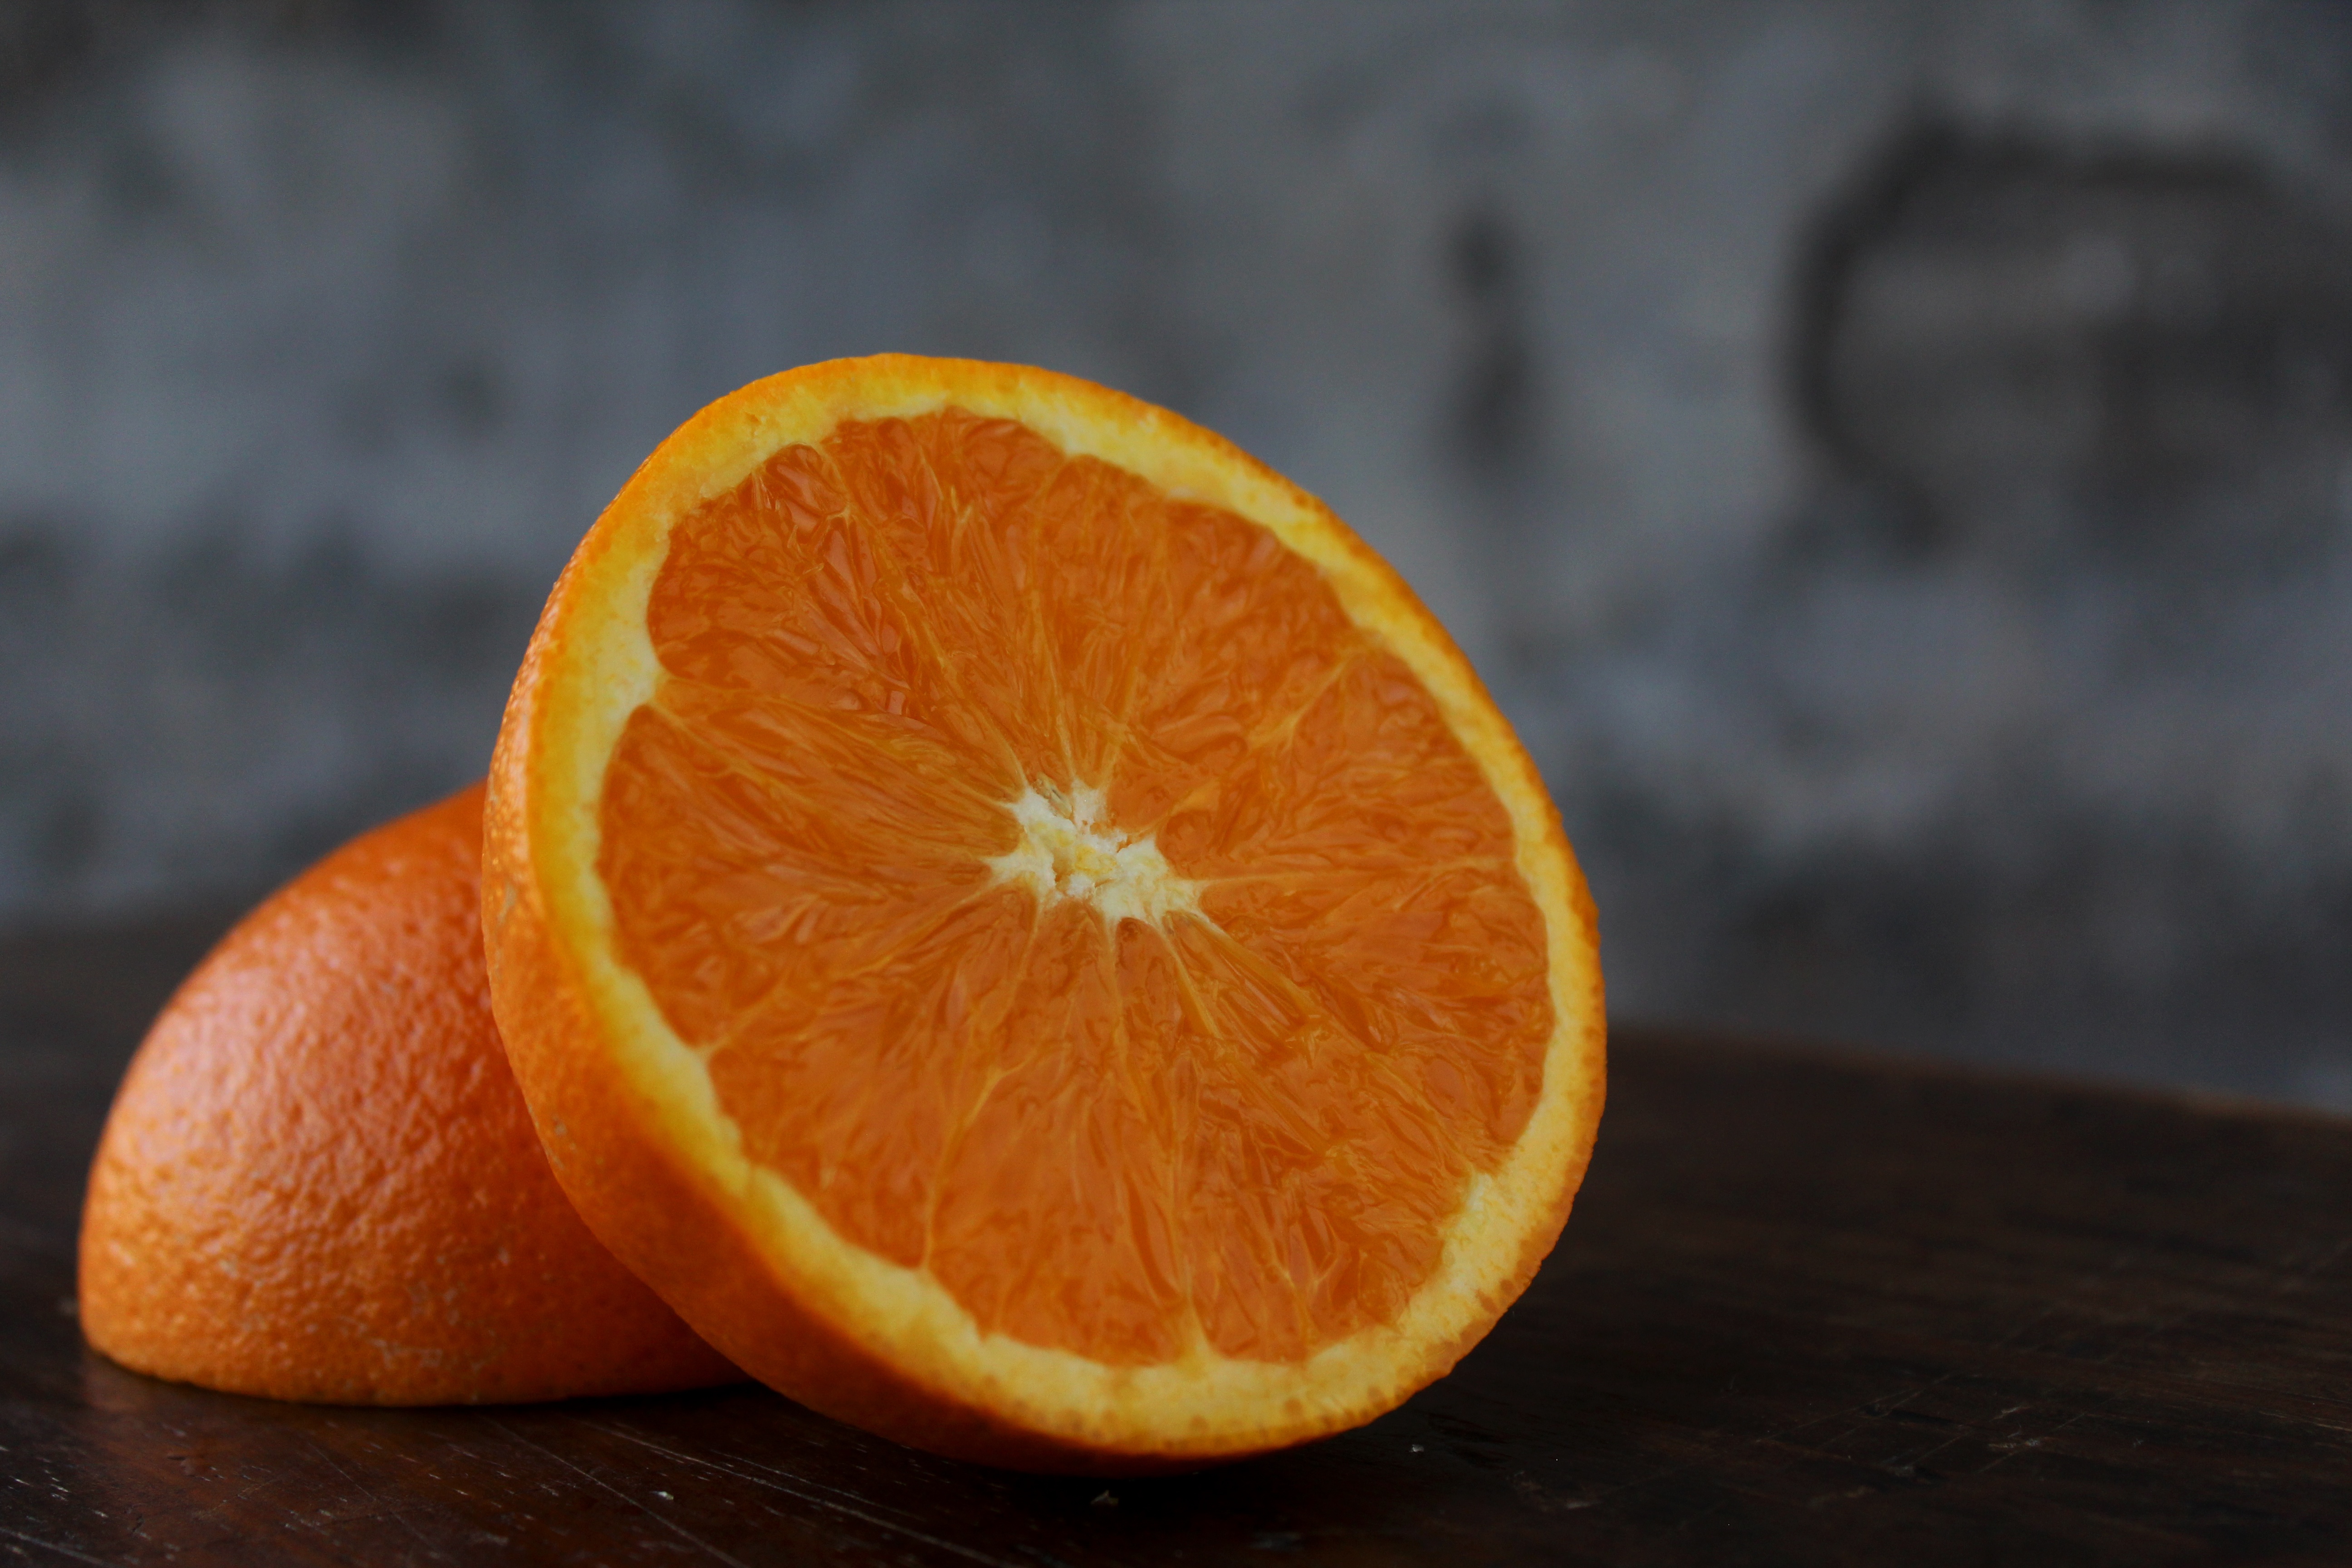
plant, fruit, orange, food, produce, close up, tangerine, calabaza, clementine, citrus, macro photography, flowering plant, bitter orange, land plant, tangelo